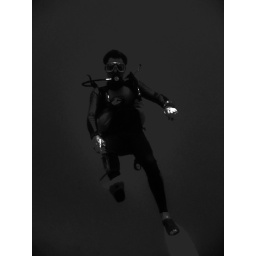
SC in the water column a collosal great white draws close....................................................Not really!